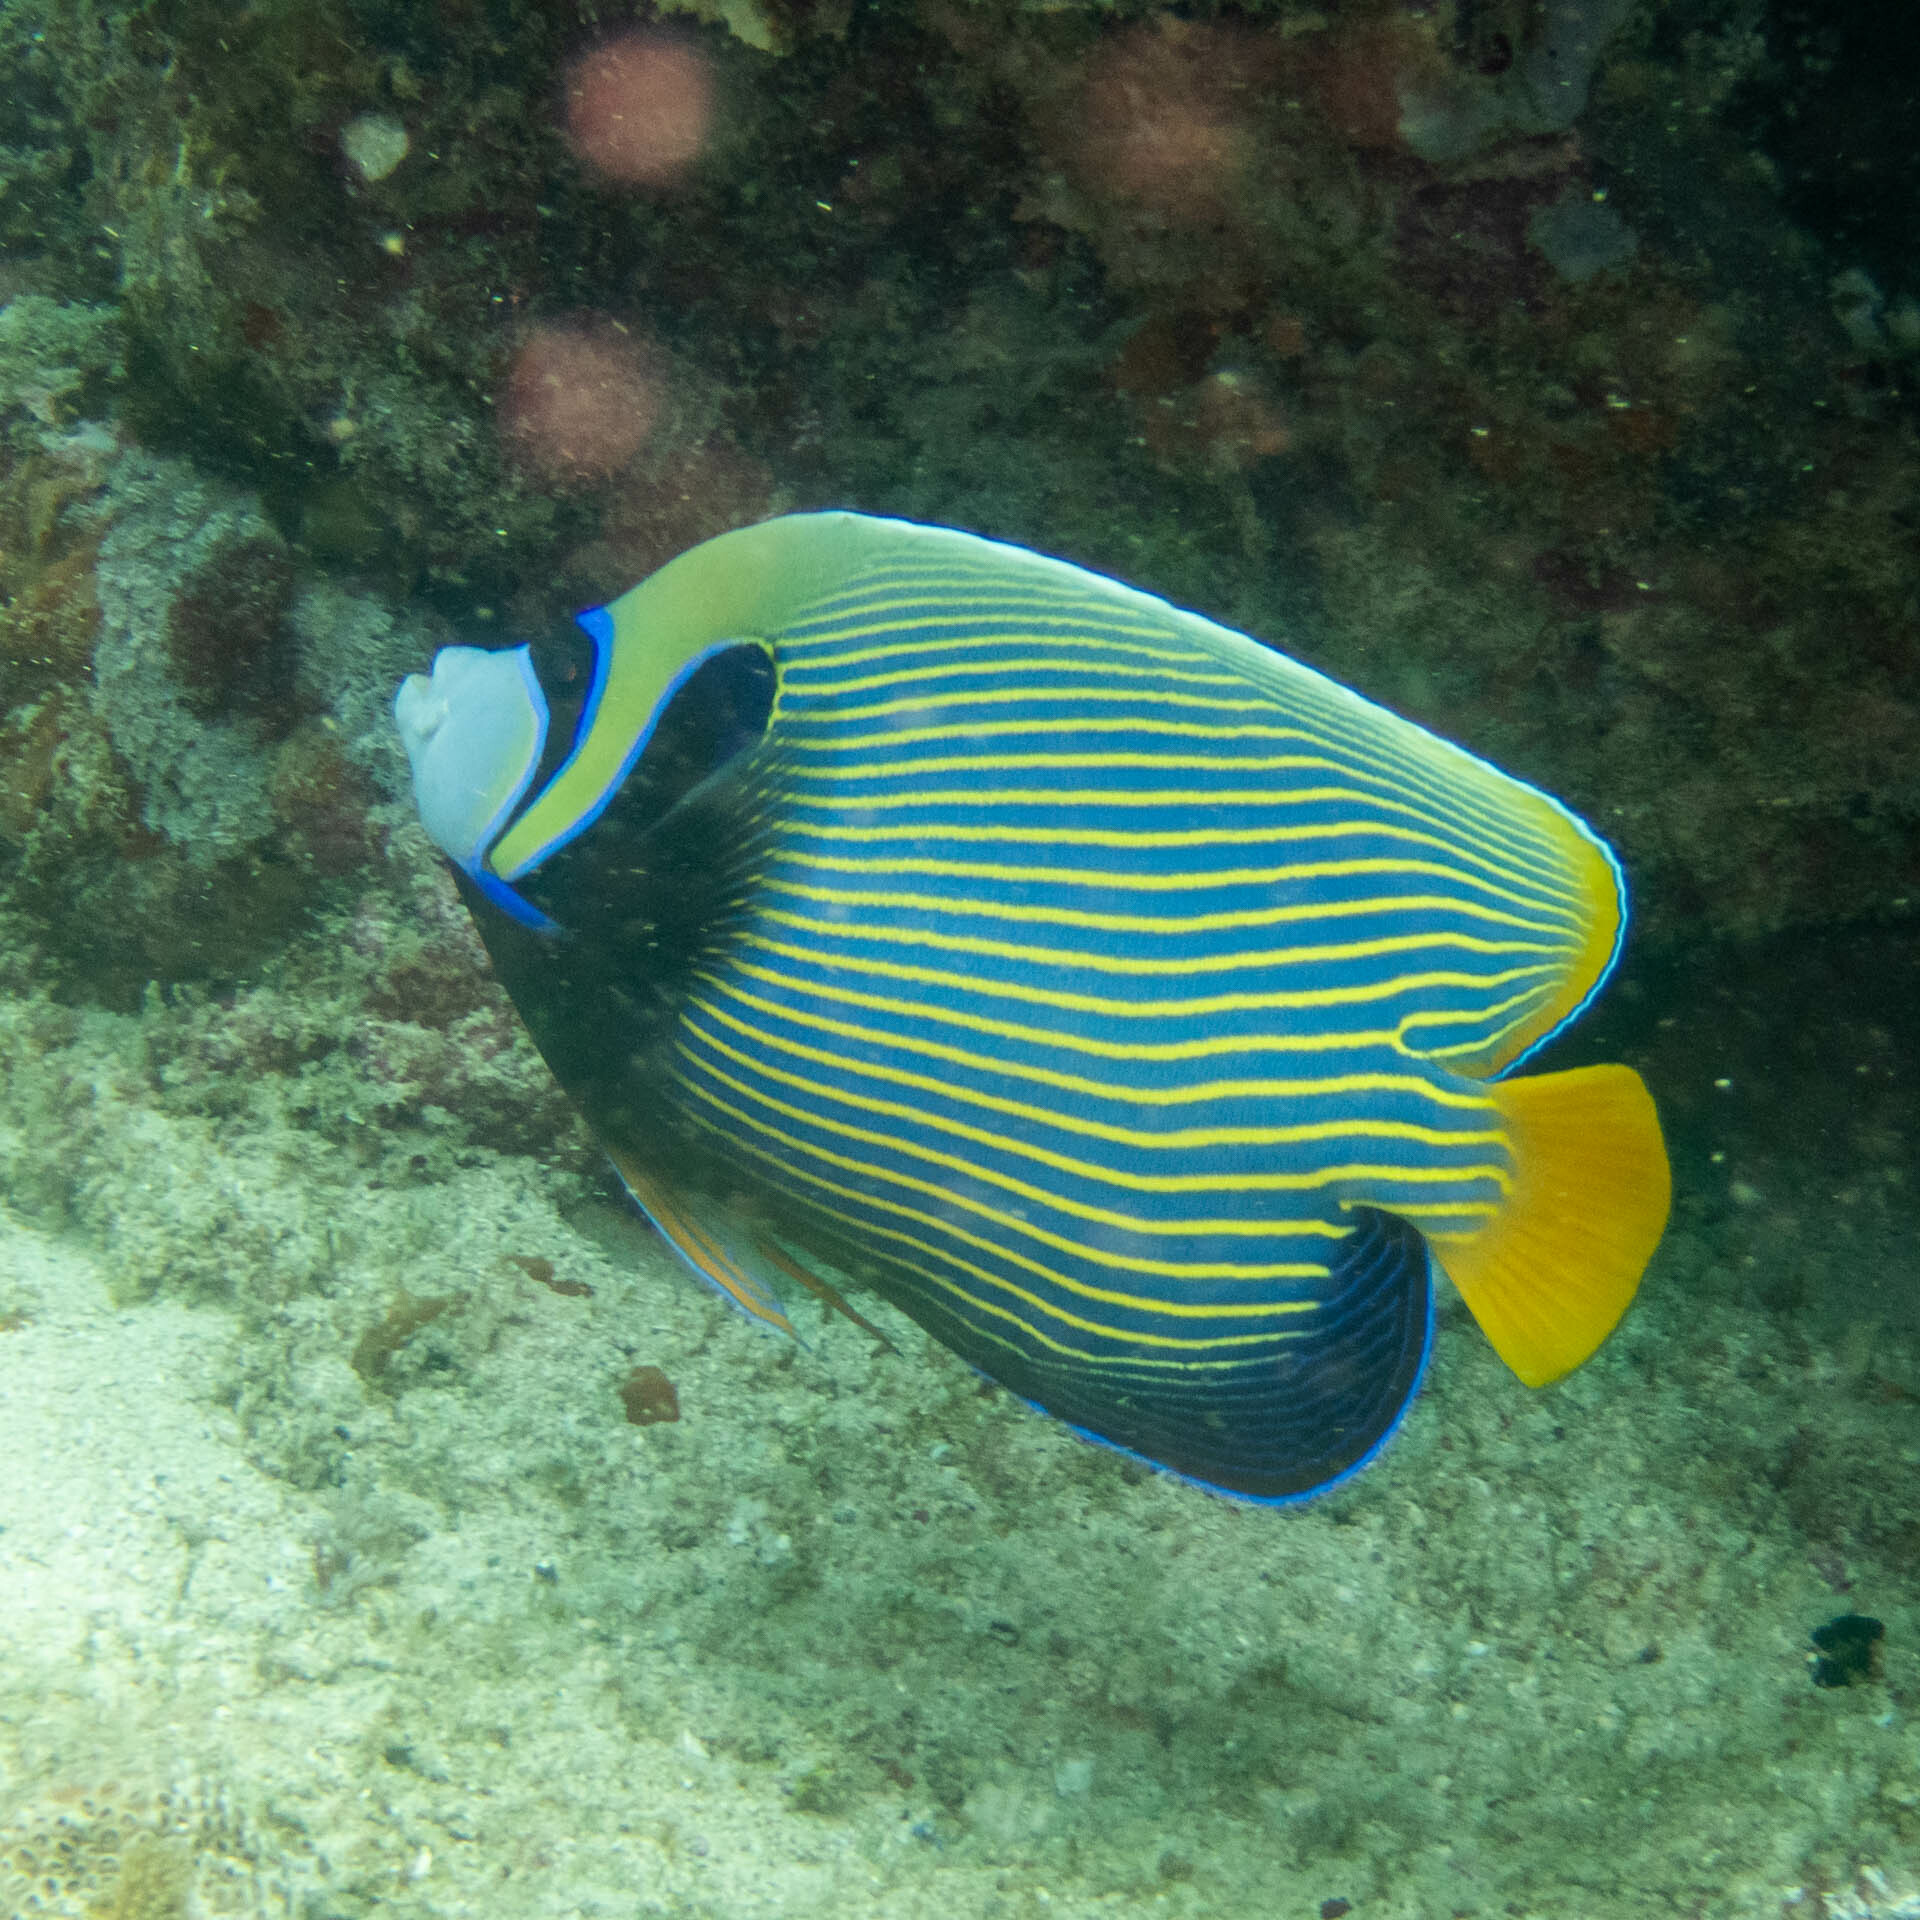
Pomacanthus imperator (Emperor Angelfish)